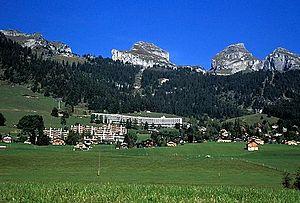
Leysin est une commune suisse du canton de Vaud, située dans le district d'Aigle. Commune de montagne, elle se trouve dans les Préalpes vaudoises, situées dans le massif des Alpes bernoises.